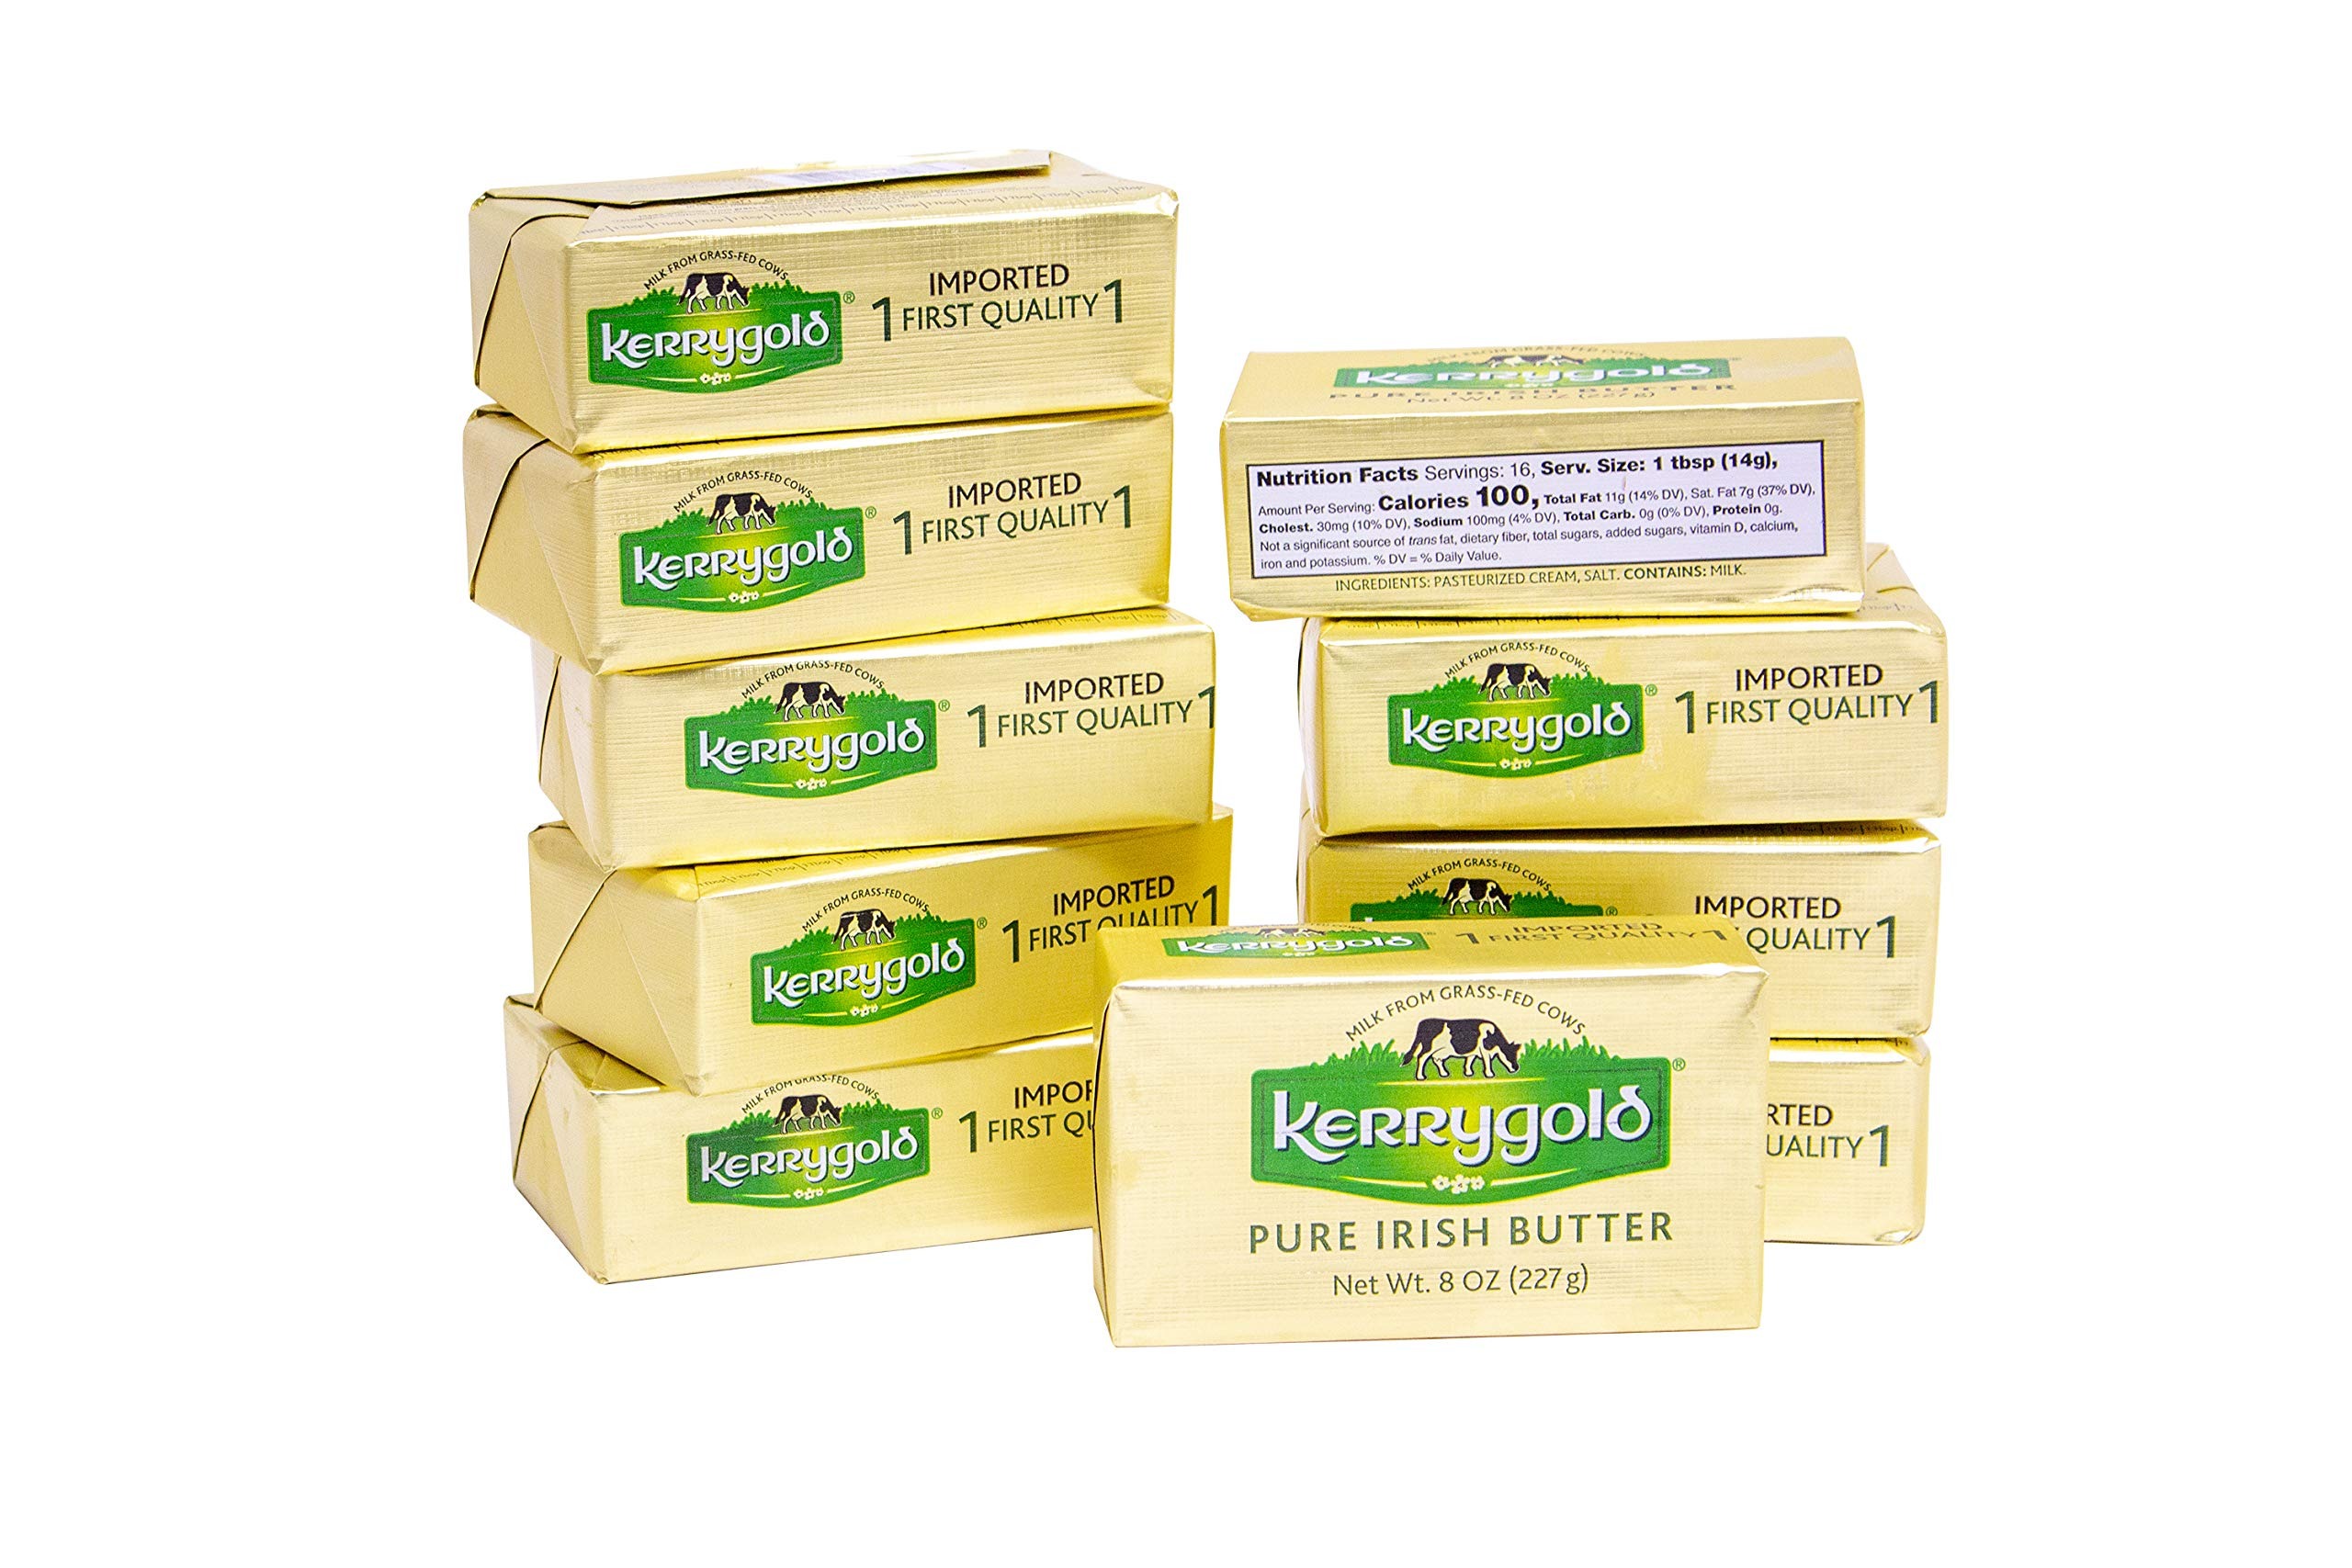
Item Name: Kerrygold Salted Butter, 8 Oz Foil Pack (Pack Of 10)
Bullet Point 1: Kerrygold Pure Irish Salted butter: our European-style Salted butter is made on family farms from the milk of grass-fed cows, for a golden yellow butter that's rich & creamy.
Bullet Point 2: All-natural, all-purpose: Kerrygold Salted butter is a great all-purpose, all-natural butter. Keep a block in your butter dish to spread on fresh bread, or enhance the flavor of your baking & cooking.
Bullet Point 3: Kerrygold Butter: made from the milk of grass-fed cows, our pure Irish butter is rich and soft. From Salted butter to unsalted, garlic and herb to Reduced Fat, Kerrygold Butter elevates your dishes.
Bullet Point 4: More than butter: beloved for our richly flavorful butter, We put the same care and Quality into our all-natural cheese, like our classic Dubliner, aged Cheddar, Swiss, and blarney Castle cheese.
Bullet Point 5: Taste the difference: Kerrygold Butter & Cheese are made with milk from grass-fed cows not treated with rBST or other growth hormones & raised on Irish family dairy farms.
Value: 80.0
Unit: Ounce

Price: 4.63